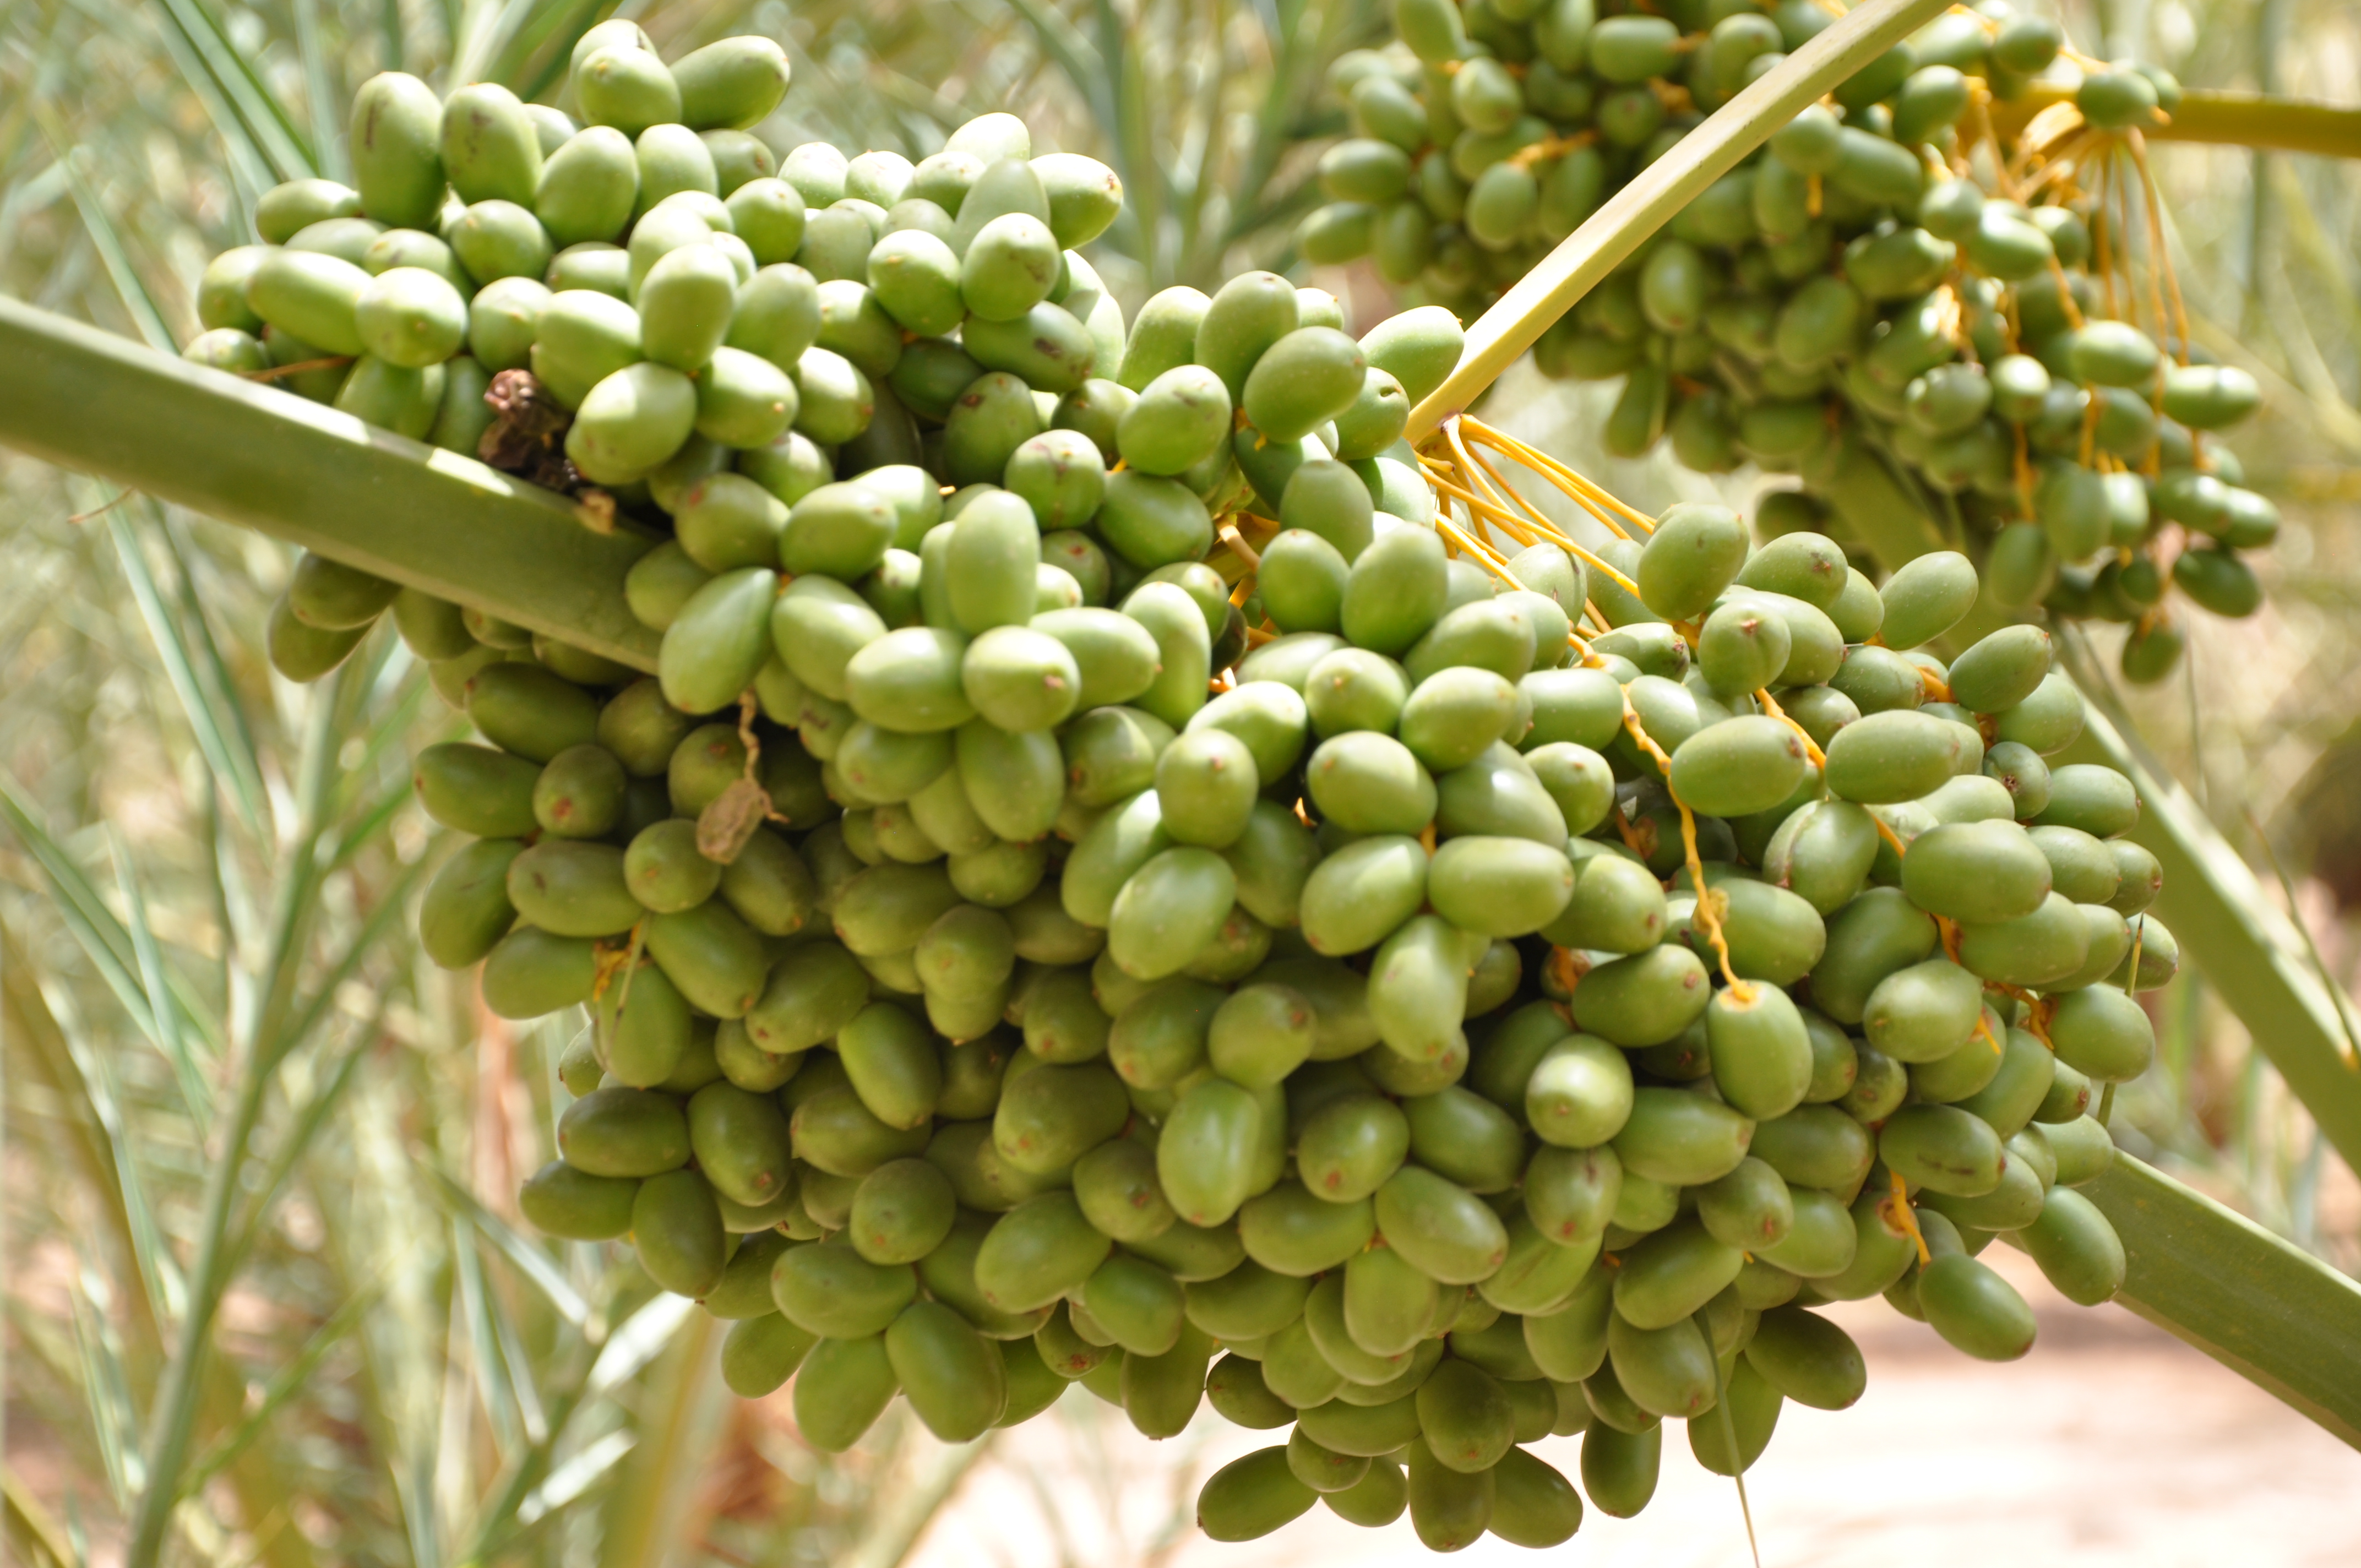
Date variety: bouisthami